SS Burdigala

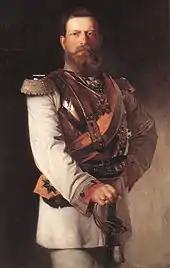
The ship was named after German Emperor Friedrich III

Norddeutscher Lloyd (NDL) first ordered with the goal of breaking the North Atlantic speed record (then held by the Cunard Line's ), thereby claiming the Blue Riband for Germany. Soon thereafter, the company ordered a second "Atlantic greyhound" from the Schichau-Werke shipyard at Danzig. The goal of cementing their control of the Blue Riband was built into the terms of the contract NDL signed with Schichau. The specifications demanded a speed of at least for at least six hours and a guaranteed minimum speed of , figures intended to ensure that transatlantic trips would not exceed six days.